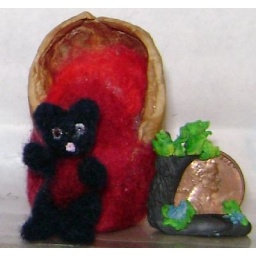
a Ladybut bear and her tiny chair made in a walnut